Military camouflage

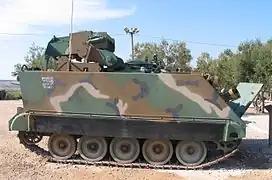
An M901 with MERDC winter verdant camouflage scheme

The role of uniform is not only to hide each soldier, but also to identify friend from foe. Issue of the "Frogskin" uniforms to US troops in Europe during the Second World War was halted as it was too often mistaken for the disruptively patterned German uniform worn by the Waffen-SS. Camouflage uniforms need to be made and distributed to a large number of soldiers. The design of camouflage uniforms therefore involves a tradeoff between camouflaging effect, recognizability, cost, and manufacturability.